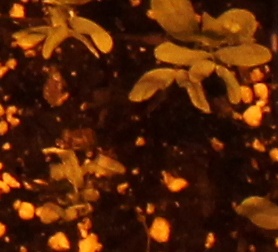
Label: Lentil